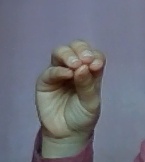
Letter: ha